Padma Shumsher Jung Bahadur Rana

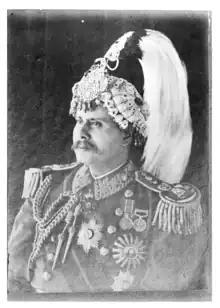
Padma Shumsher Jung Bahadur Rana in the 1940s

Maharaja Sir Padma Shumsher Jung Bahadur Rana (5 December 1882 – Calcutta, India, 11 April 1961) was the hereditary prime minister of Nepal and Maharaja of Lamjung and Kaski from 29 November 1945 to 30 April 1948 as the head of the Rana dynasty. He was one of the first prime ministers of Nepal in over a century to advocate for social development, and even proclaimed himself to be "A servant of the nation".